Suzhou North Railway Station metro station

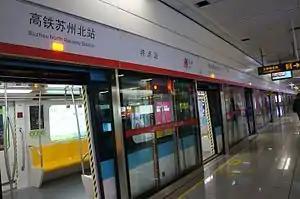
Platform

Suzhou North Railway Station is a station on Line 2 of the Suzhou Metro. The station is located in Xiangcheng District of Suzhou. It started service on December 28, 2013 with the opening of Line 2 and serves Suzhou North Railway Station.